2011–12 Calgary Flames season

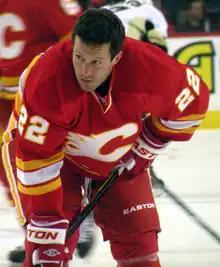
Lee Stempniak was acquired in an off-season trade with Phoenix.

The Flames parted with two veteran leaders over the summer, first shipping alternate captain Robyn Regehr to the Buffalo Sabres along with Ales Kotalik for two young players, Chris Butler and Paul Byron, at the end of June. Two months later, Daymond Langkow, who had missed all but four games the previous season due to a neck injury, was traded to the Phoenix Coyotes in exchange for Lee Stempniak. Both deals had salary cap implications for the Flames, allowing them greater room to maneuver financially, while the Langkow deal was made with an eye towards getting younger, as the former Flame was 35 years old at the time of the deal, seven years older than Stempniak.